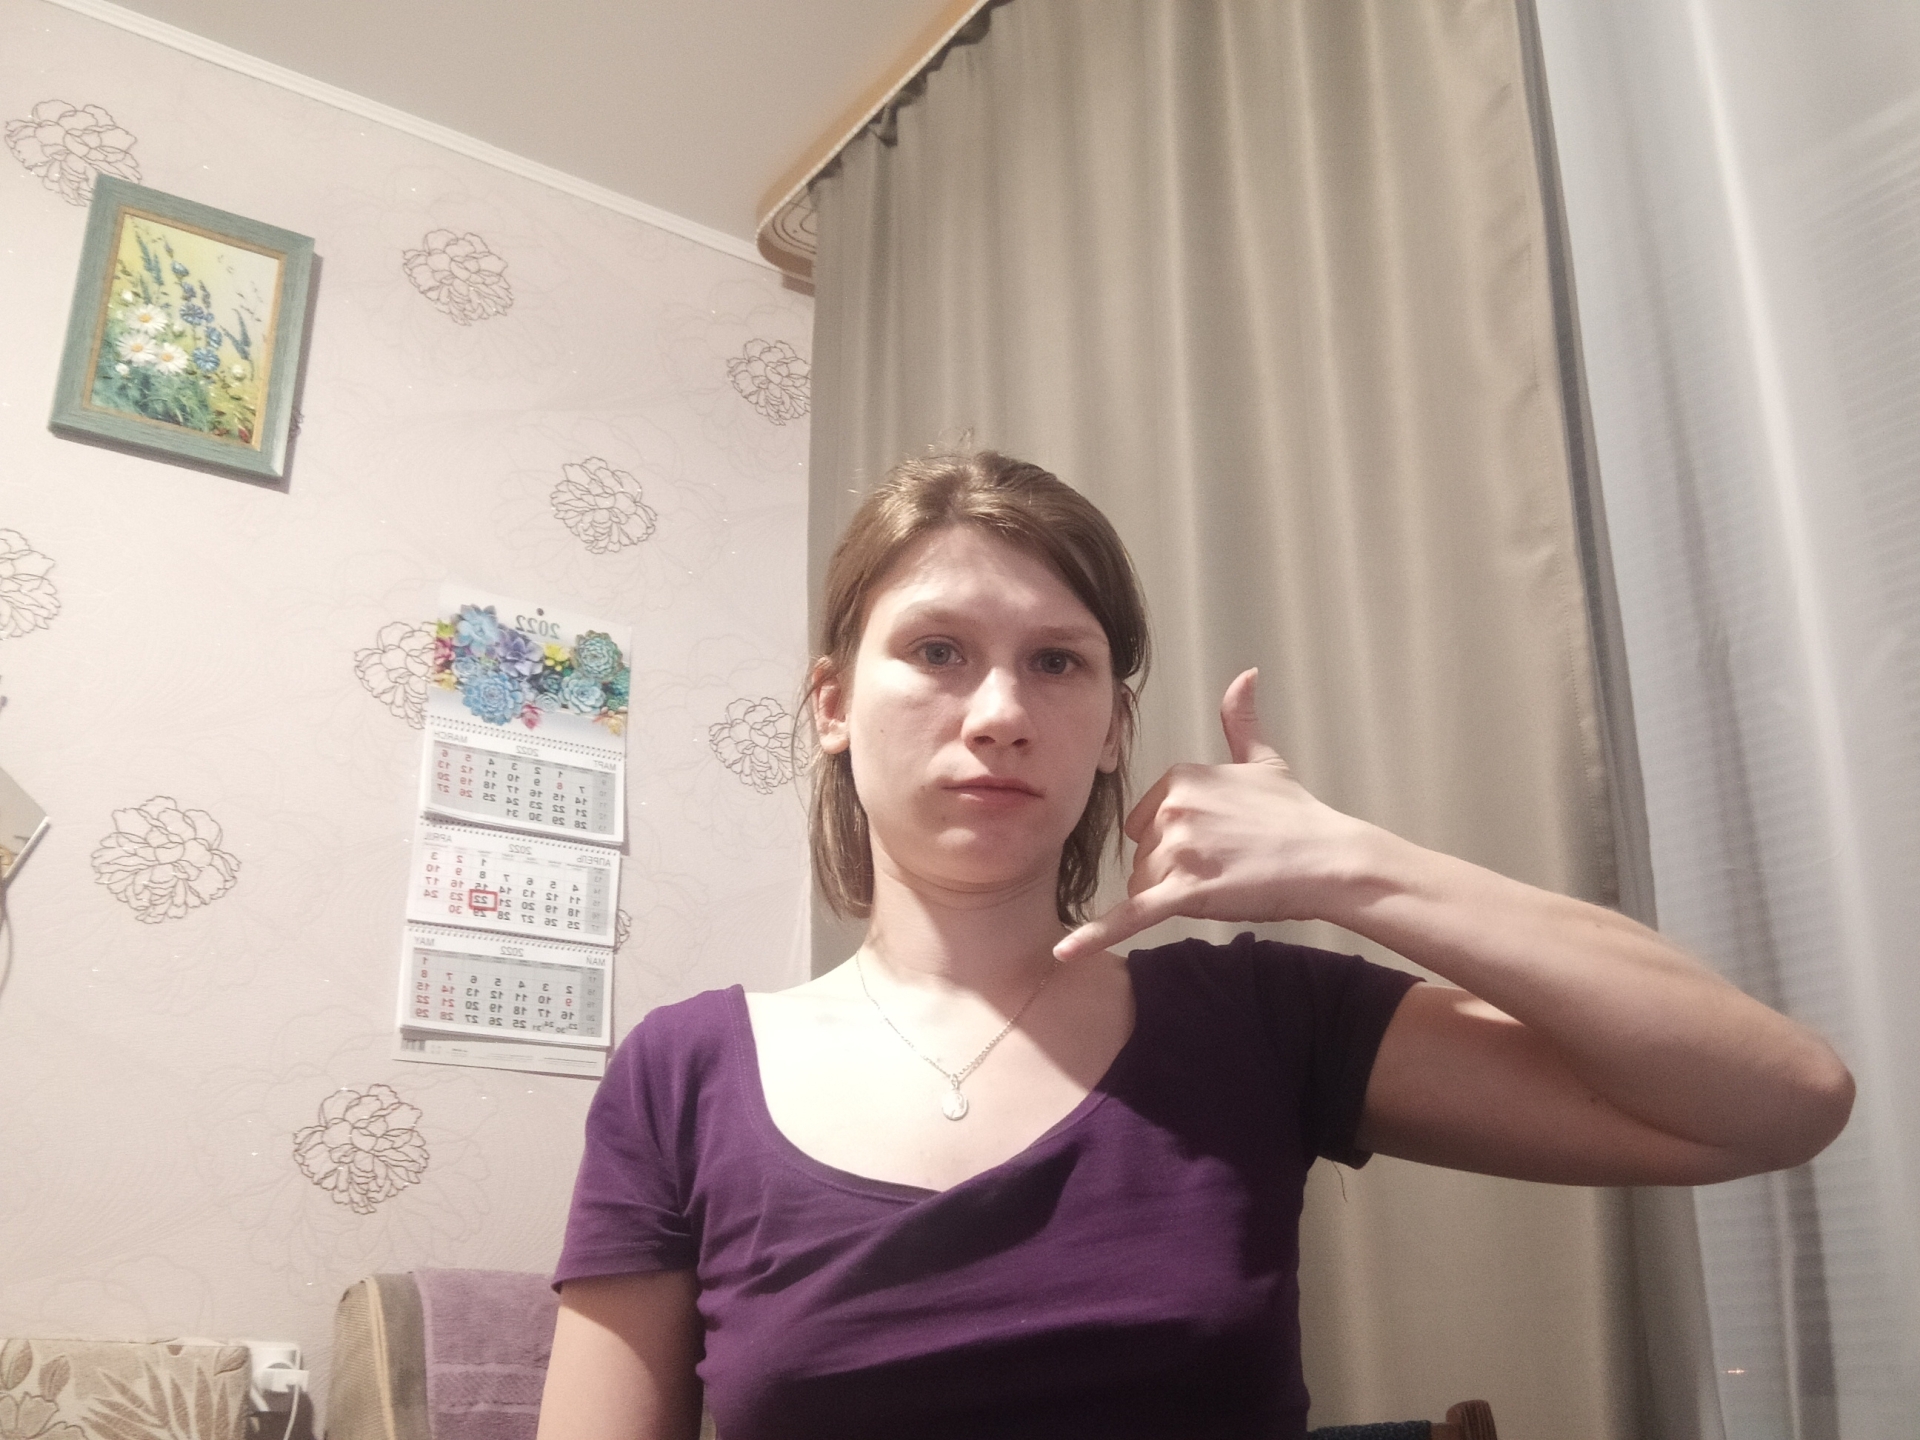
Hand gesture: call